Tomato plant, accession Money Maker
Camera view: horizontal (90 deg, fisheye); turntable rotation: 180 degrees
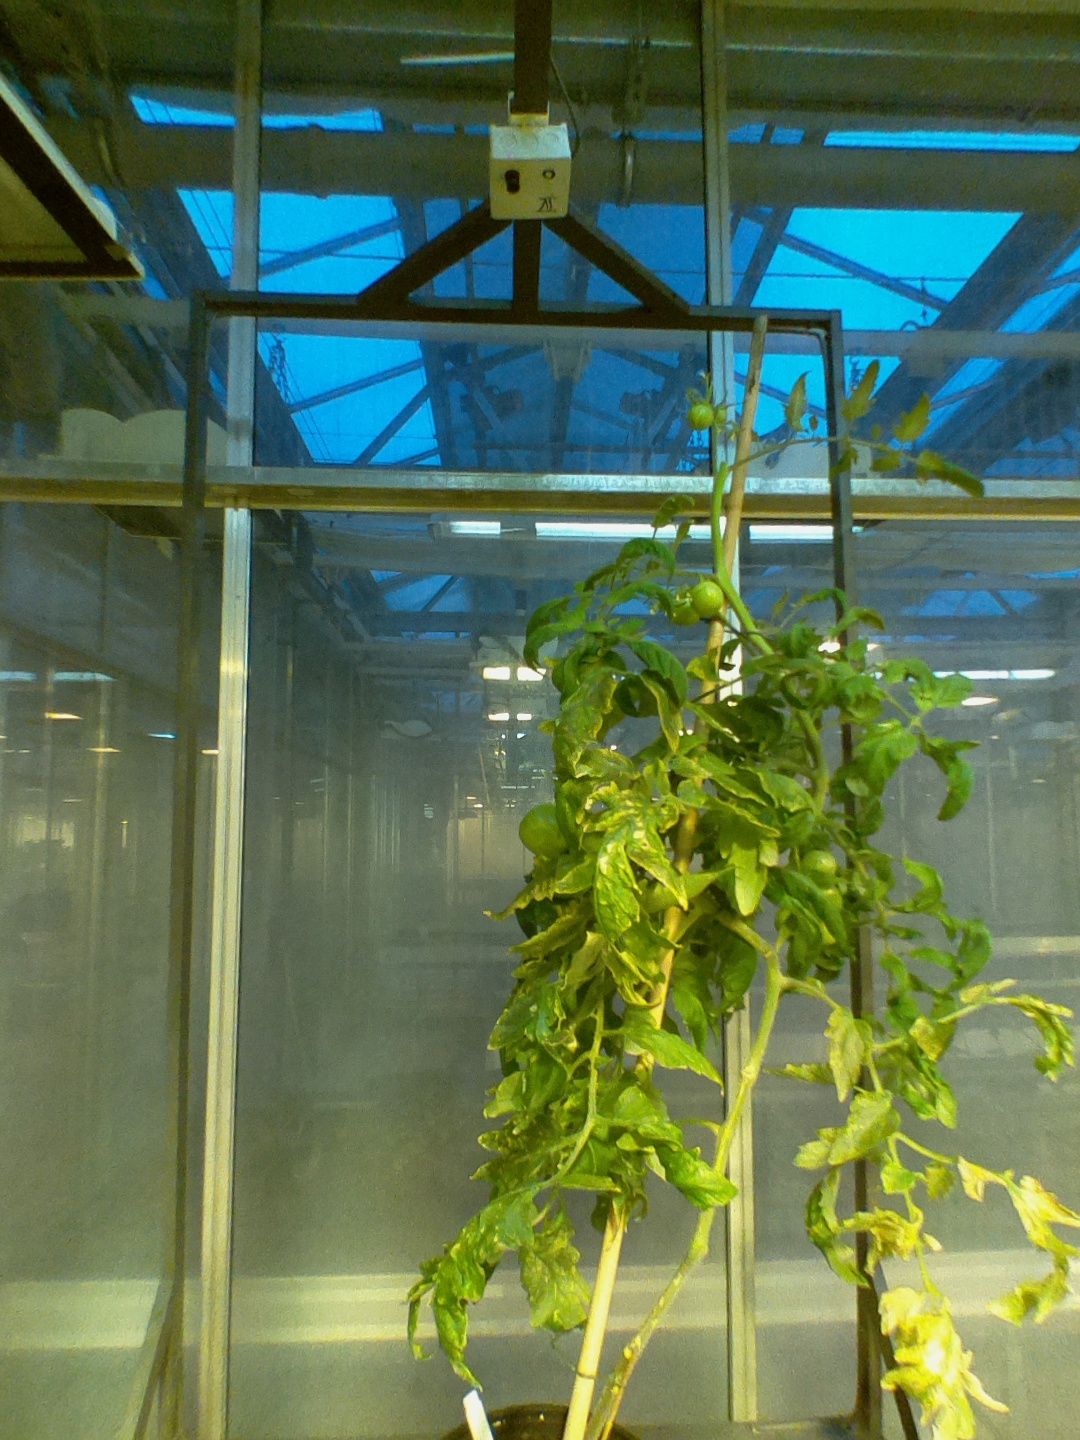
BBCH growth stage 79: 90% -100% of final fruit size